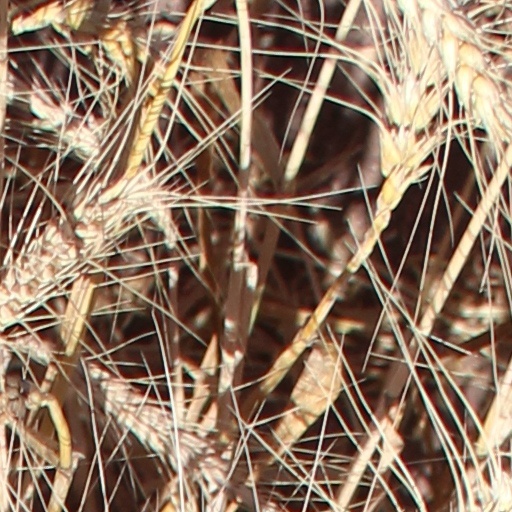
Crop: wheat